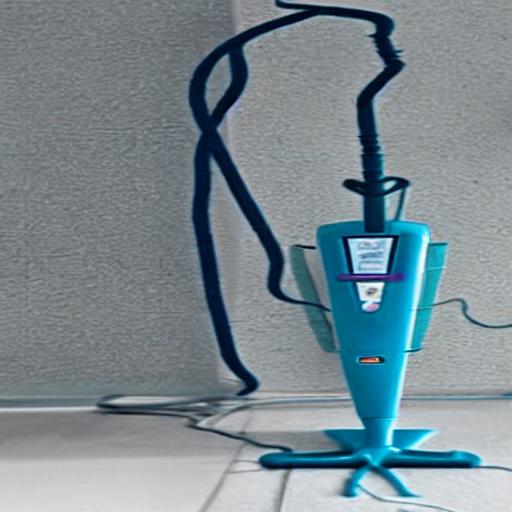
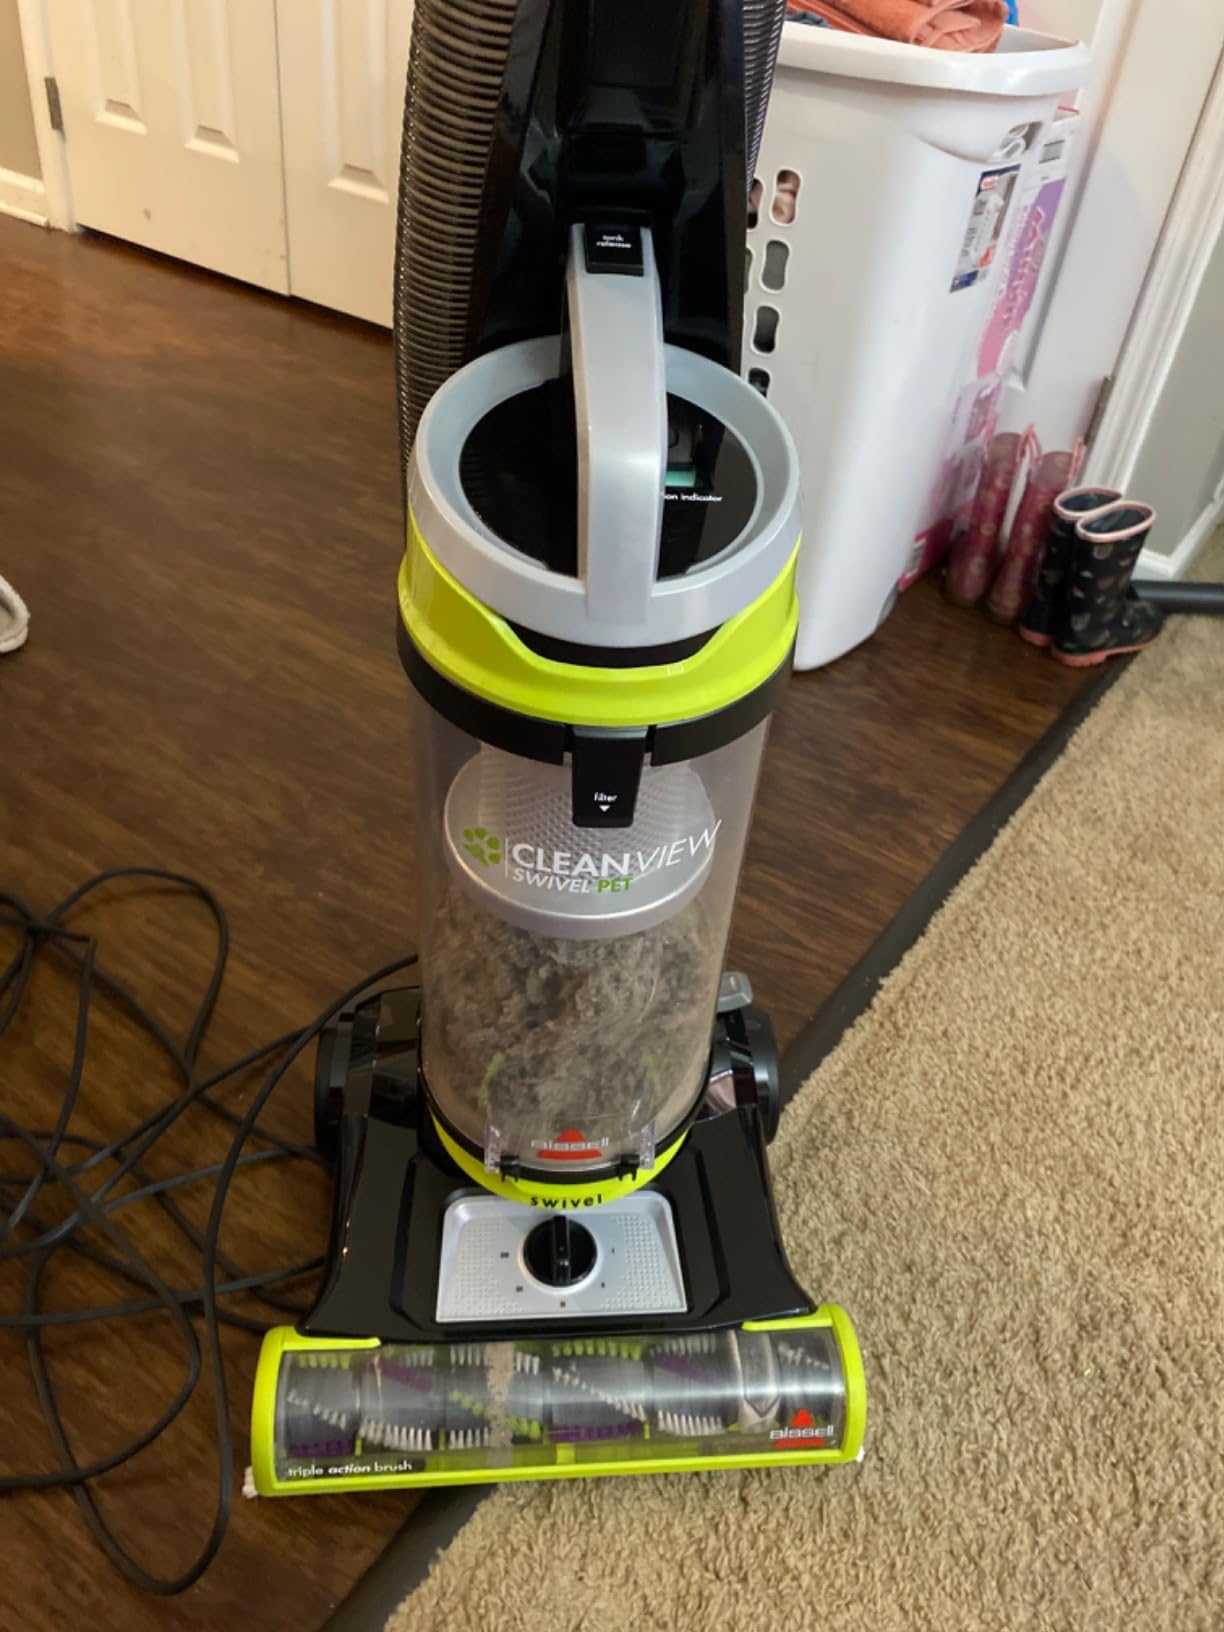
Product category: items_vacuum
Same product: no